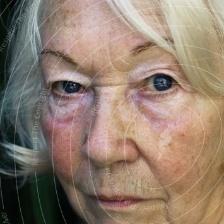
Label: faces